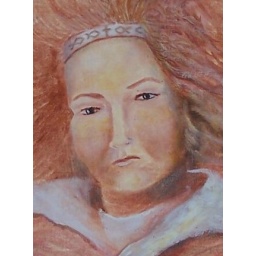
Oil original on paper, seen in dream. Note cross and fish symbols on headband. (c) Kathie Luther